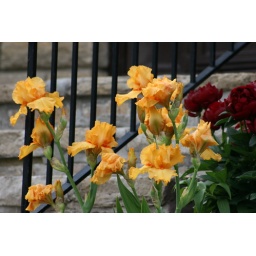
I liked the deep contrast of both colour and shape of the two plants against the black wrought iron railing.